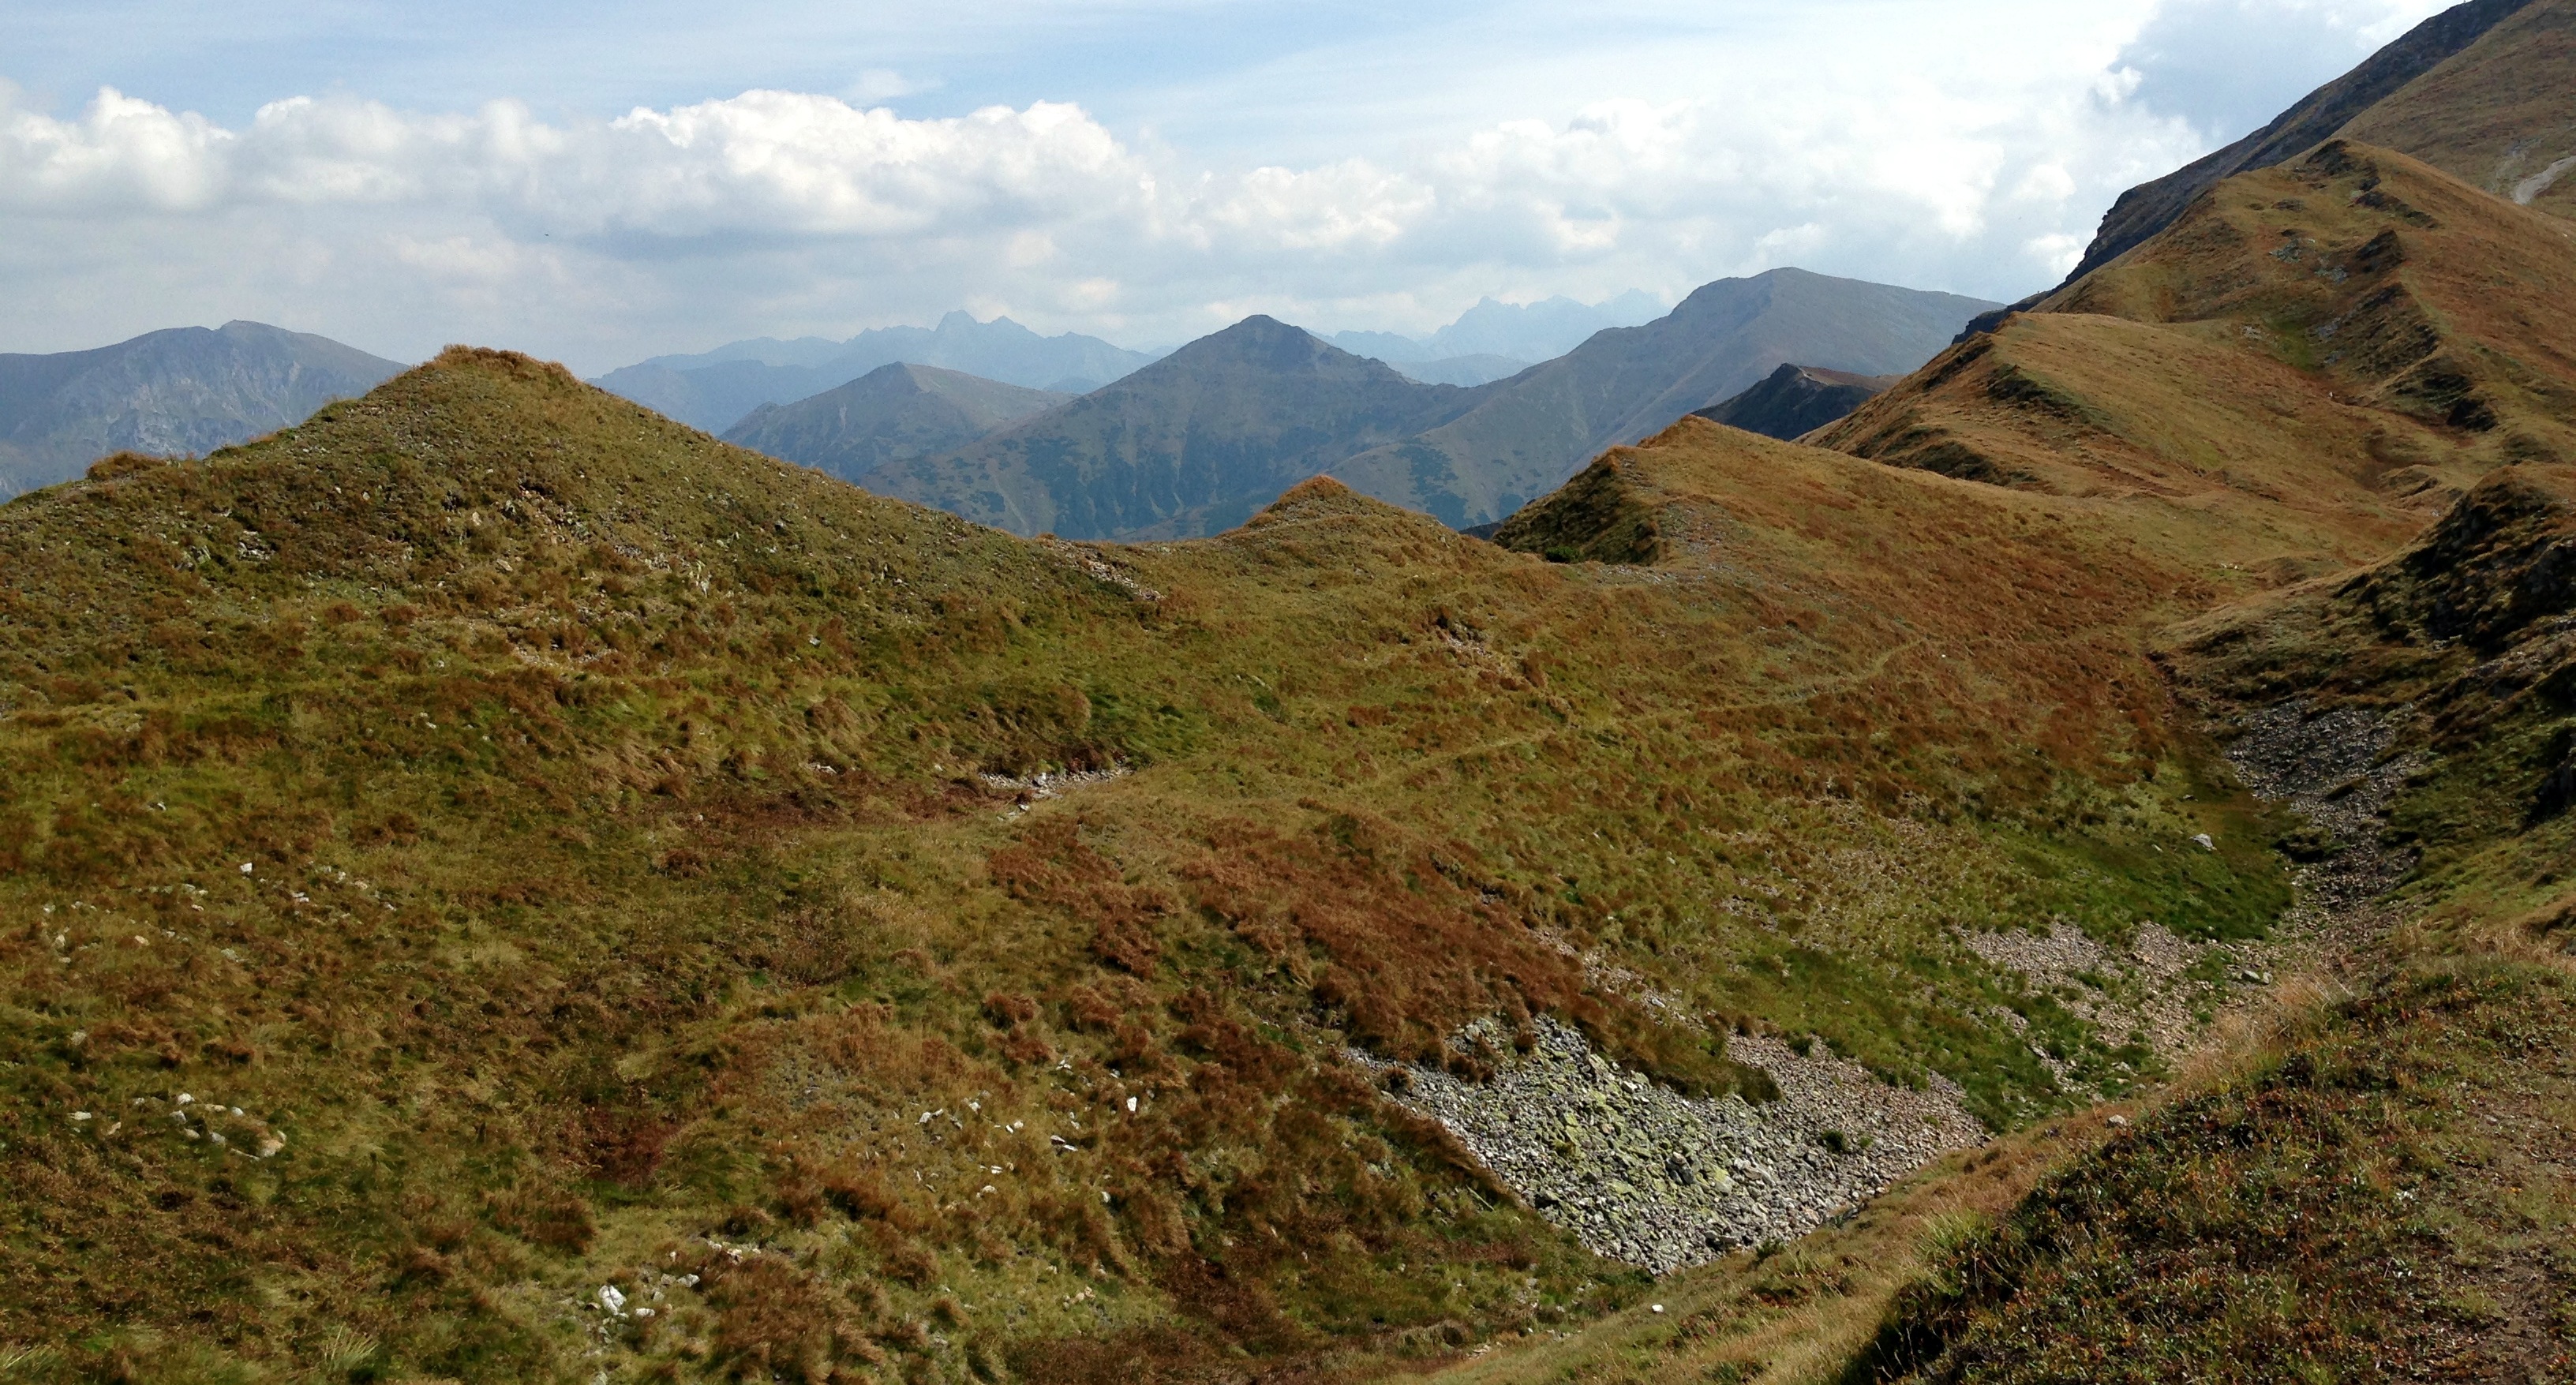
landscape, nature, wilderness, walking, mountain, trail, hill, adventure, valley, mountain range, tourism, highland, terrain, ridge, geology, mountains, ravine, plateau, fell, loch, ecosystem, tatry, wadi, landform, tarn, mountain pass, geographical feature, mountainous landforms